Tropical Storm Pakhar (2017)

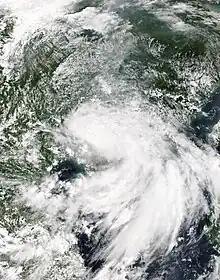
Pakhar making landfall in China at peak intensity on August 27

Severe Tropical Storm Pakhar, known in the Philippines as Tropical Storm Jolina, was a strong tropical storm that impacted the Philippines and South China during late August 2017. The storm followed Typhoon Hato which affected the same areas just a few days prior. Pakhar, the fourteenth named storm of the 2017 Pacific typhoon season, developed from a tropical depression to the east of Luzon during August 24 and intensified into a tropical storm later that day. Pakhar then made landfall in Aurora on August 25, before gradually intensifying and peaking as a severe tropical storm by August 27, making landfall over Taishan, Jiangmen in Guangdong Province.